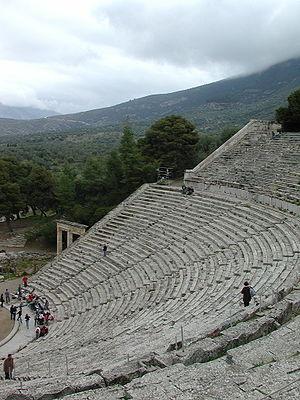
Le théâtre grec antique est à l'origine du théâtre en Occident. Il prend naissance à l'époque archaïque pour atteindre son apogée à Athènes au Vᵉ siècle av. J.-C.
Les théâtres grecs antiques sont répartis dans toute la Grèce continentale et insulaire, ainsi qu’en Grande-Grèce et en Asie Mineure.